Shannon Miller

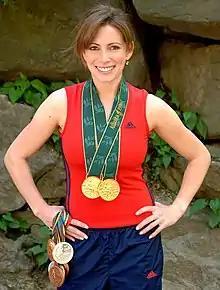
Miller in 2014

In 2003, Miller graduated from the University of Houston with a B.B.A. in marketing and entrepreneurship. She entered Boston College Law School later that year and graduated in 2007. Afterward, however, she opted not to take the bar exam. She moved to Florida, where she made appearances at gyms, conducted beam clinics, and starred in workout DVDs.